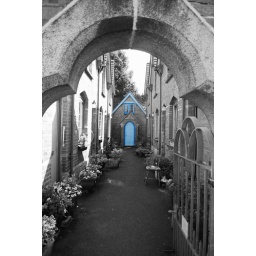
a quaint house with a blue door and windows in Padstow Cornwall, B/W with selective colouring